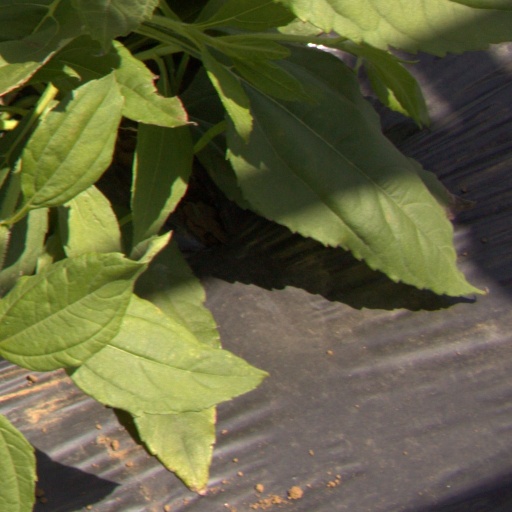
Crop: Jerusalem artichoke